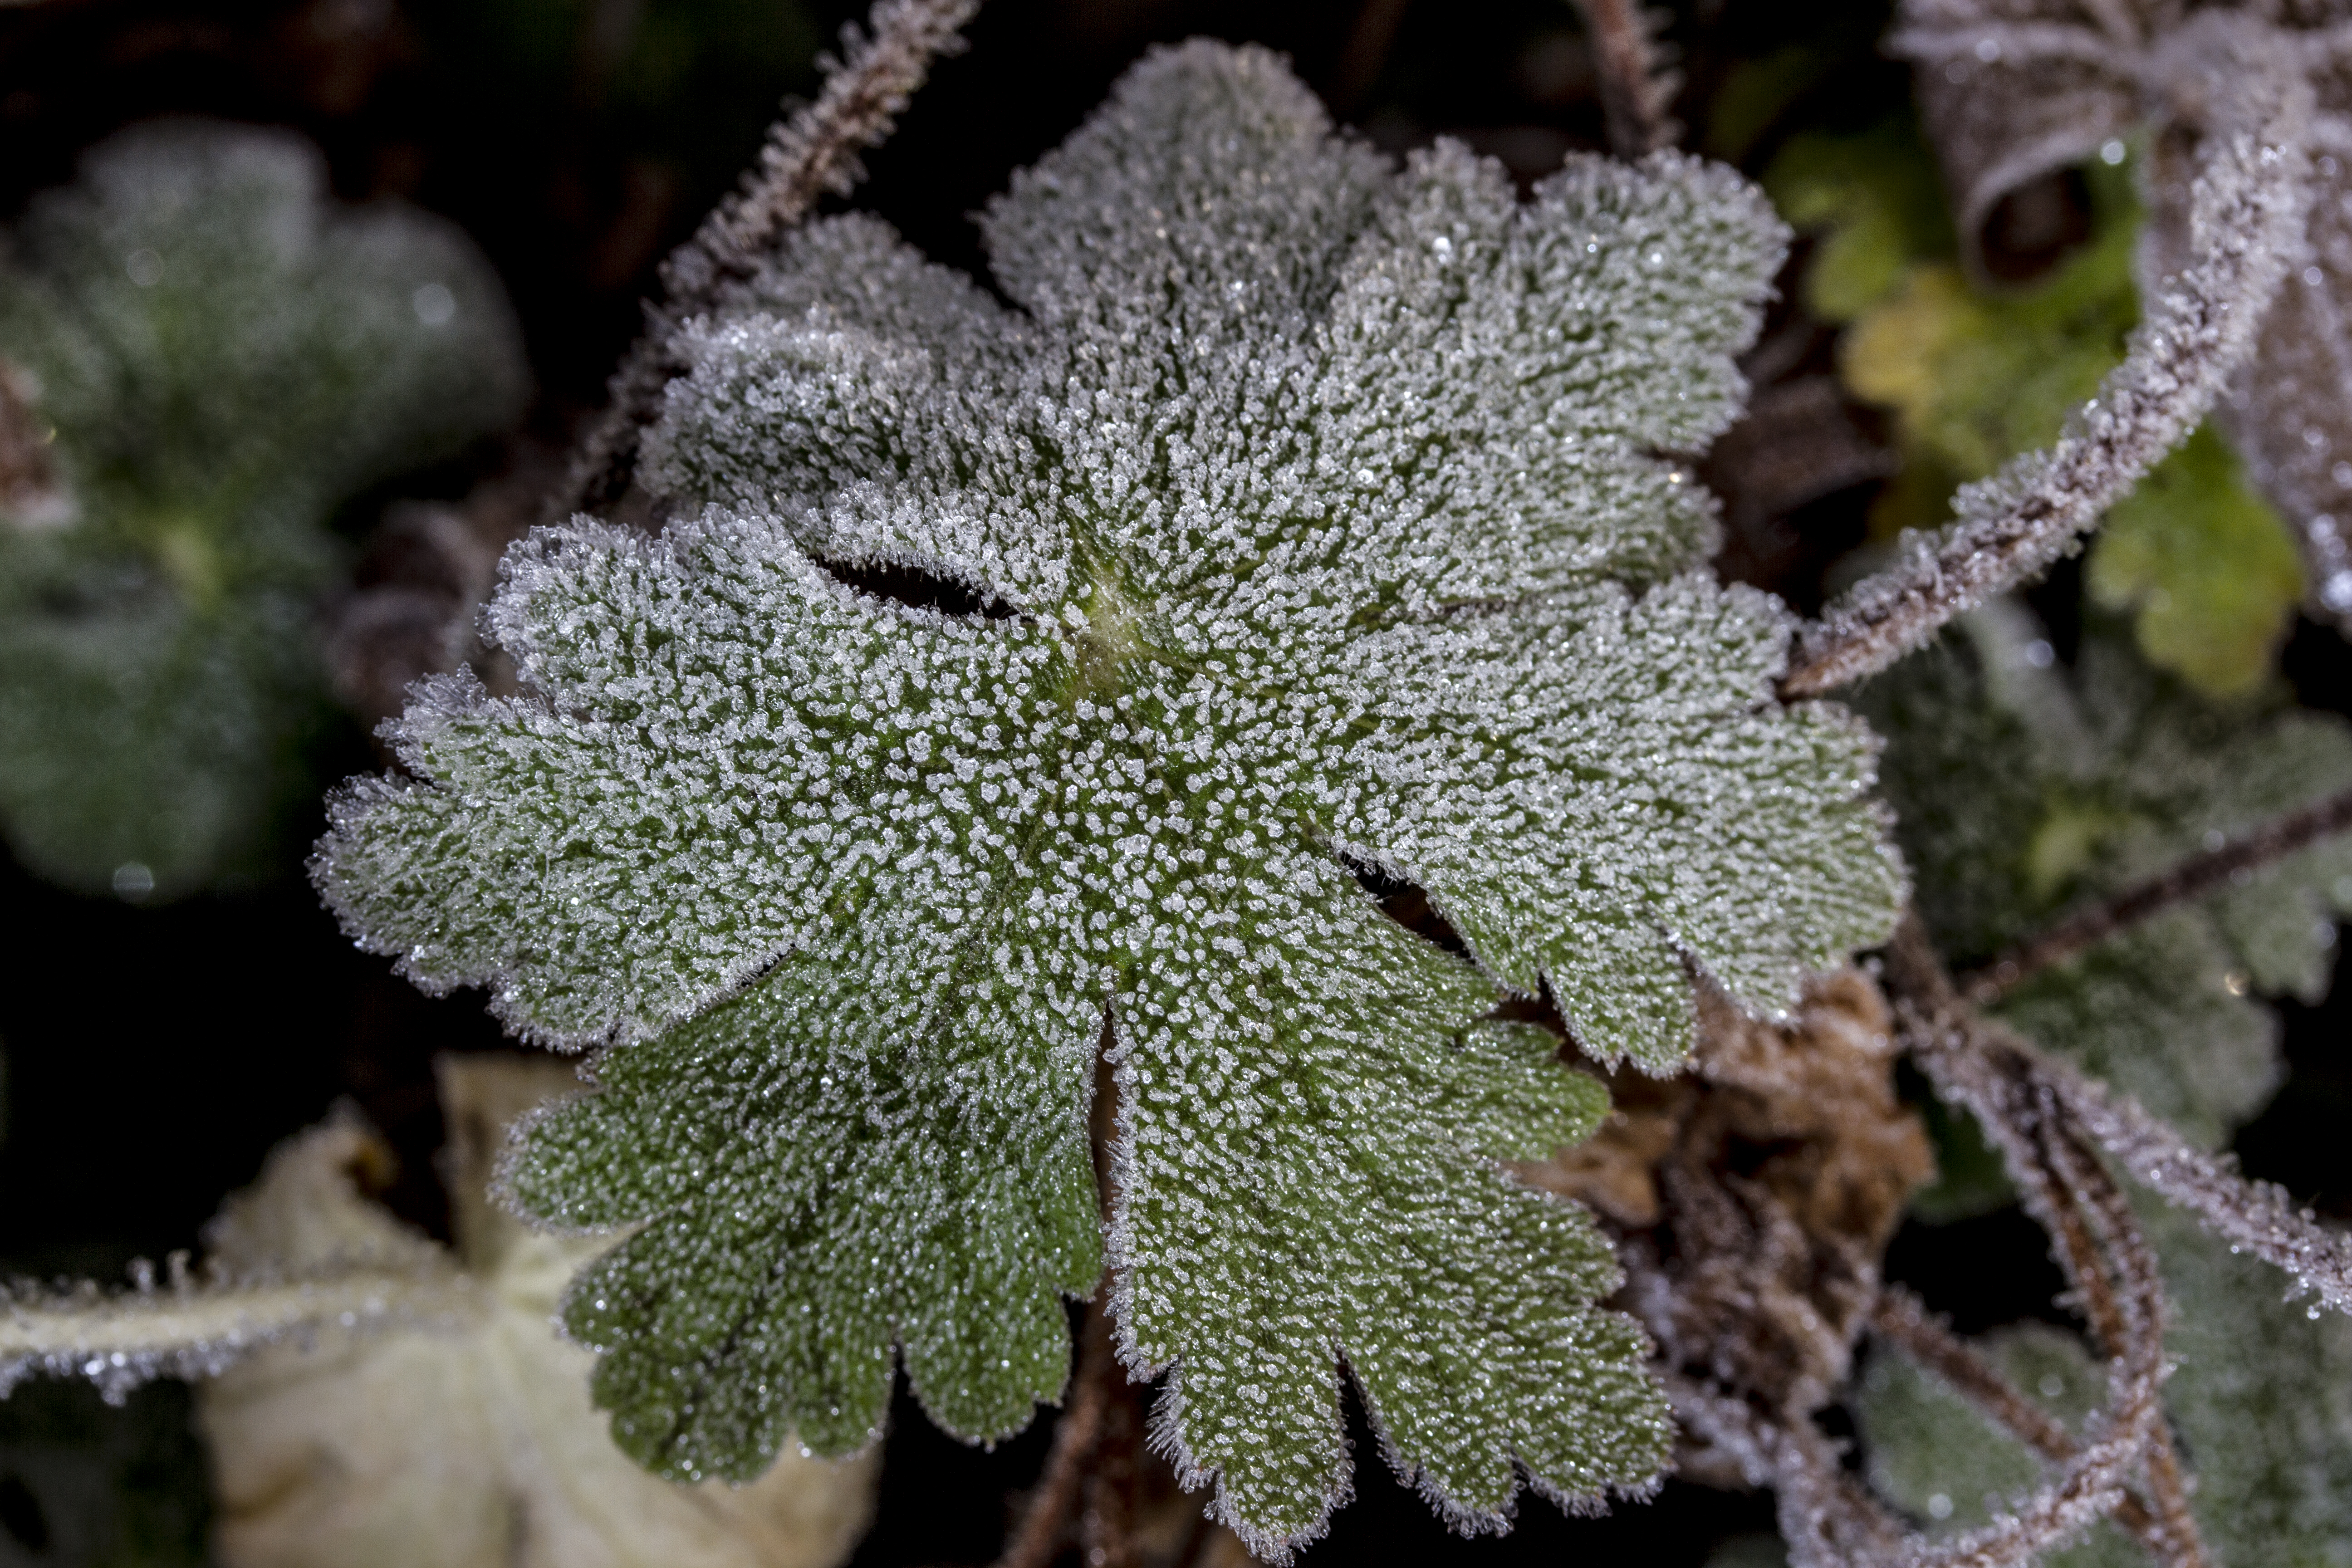
plant, leaf, flower, frost, produce, botany, flora, close up, uk, peterborough, macro photography, flowering plant, annual plant, land plant